Heart of Borneo

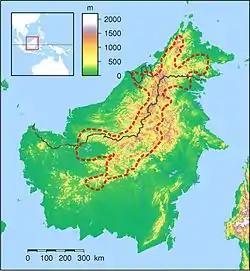
Map of the proposed Heart of Borneo area

The Heart of Borneo is a conservation agreement initiated by the World Wide Fund for Nature to protect a 220,000 km² forested region on Borneo island. The agreement was signed by the governments of Brunei, Indonesia and Malaysia in Bali on 12 February 2007 to support the initiative. The region provides habitat to 10 endemic species of primates, more than 350 birds, 150 reptiles and amphibians and 10,000 plants. From 2007 to 2010 a total of 123 new species have been recorded in the region. A status report from 2012 found that the lowland rain forest within the area is deteriorating and under threat. The Bornean rhinoceros was the most threatened fauna, in 2015 three captive individuals remained in Sabah.